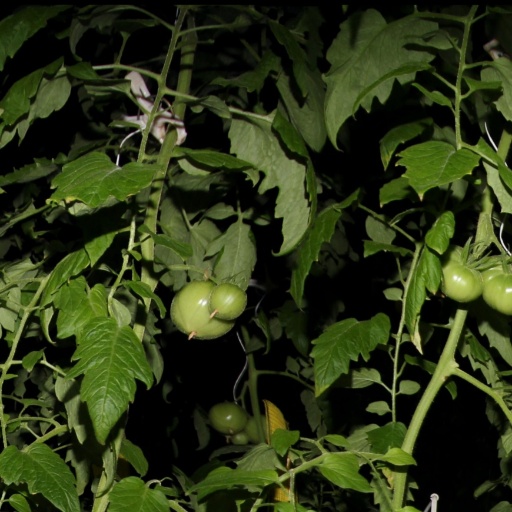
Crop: tomato